VfB Stuttgart

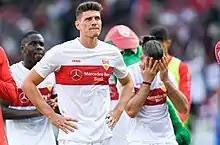
Kit used in 2019 season featuring German international star Mario Gómez

Stuttgart appointed Thomas Hitzlsperger as the sporting CEO, and in April they appointed Sven Mislintat as the sporting director, coming from Borussia Dortmund and Arsenal. In July 2019, Stuttgart was relegated to the second division, and started to rebuild the team. In mid-season, December 2019, former coach Tim Walter was fired and Pellegrino Matarazzo was signed. After one season, Stuttgart returned to the Bundesliga after finishing second in the 2019–20 2. Bundesliga season.